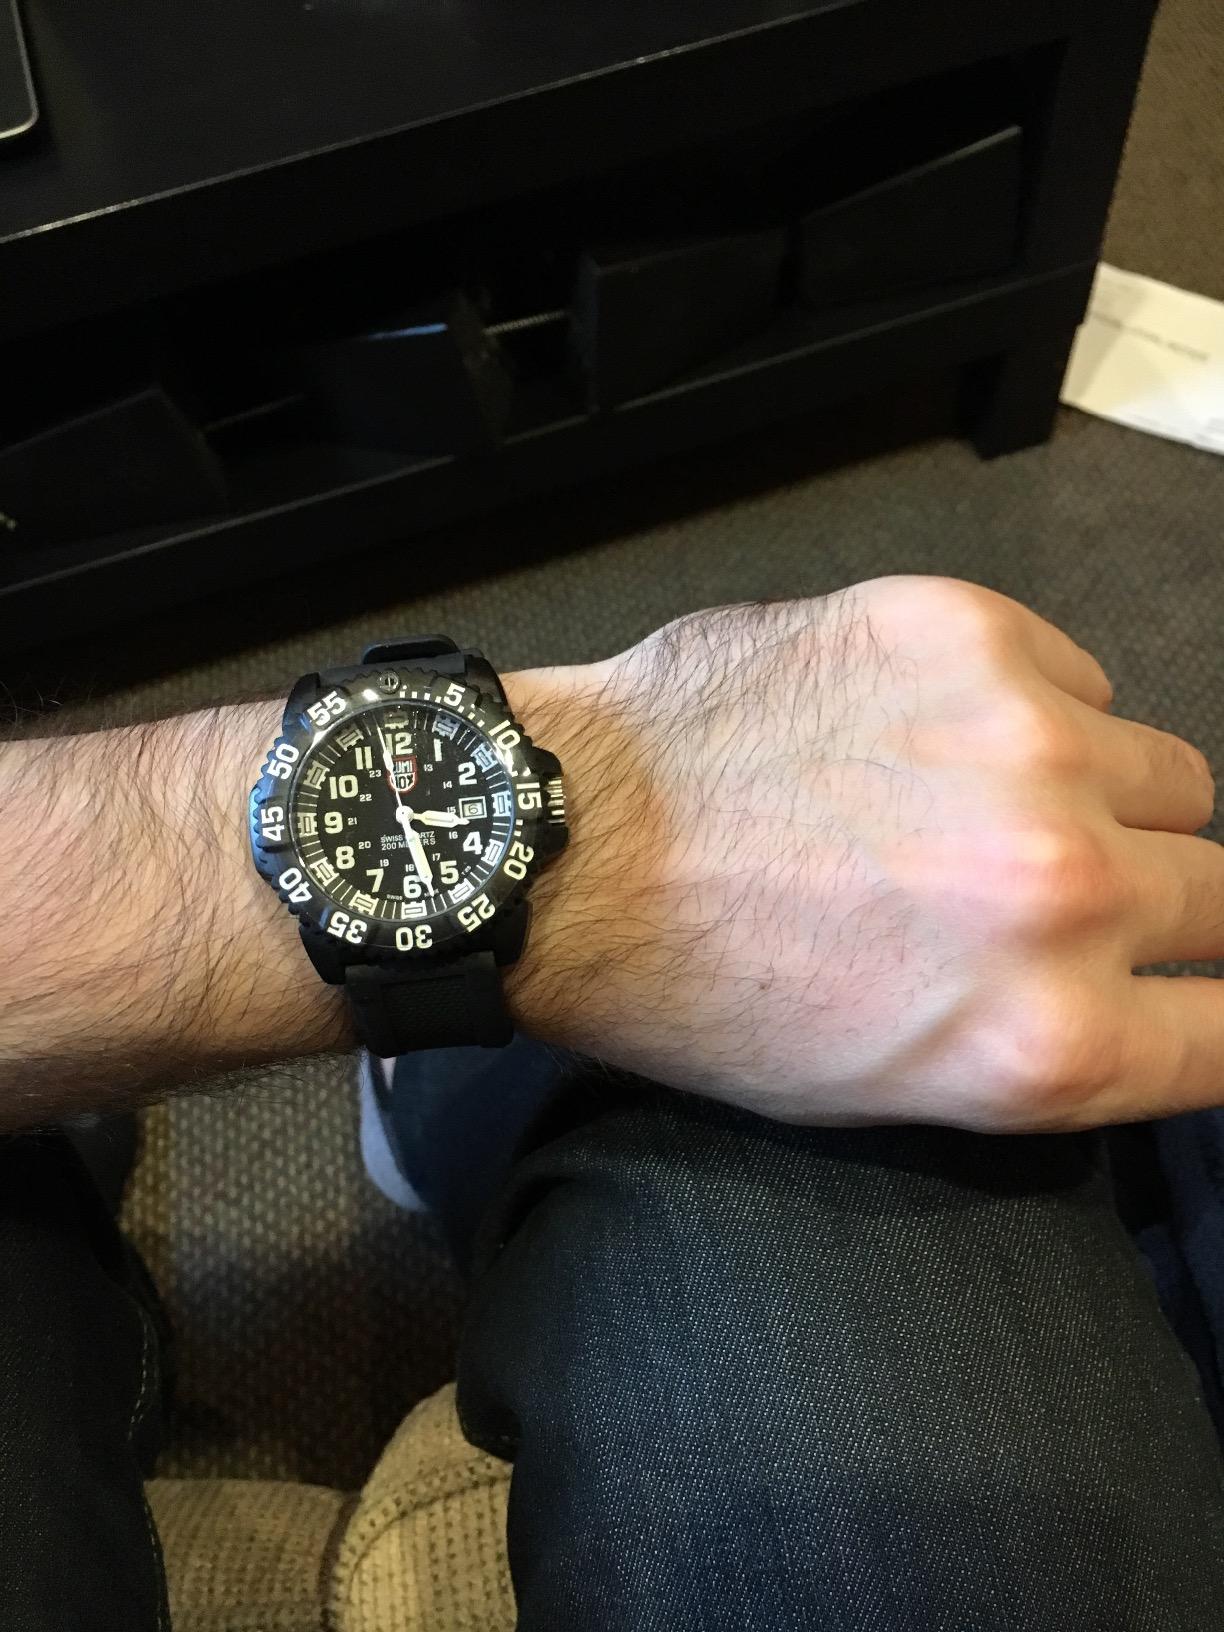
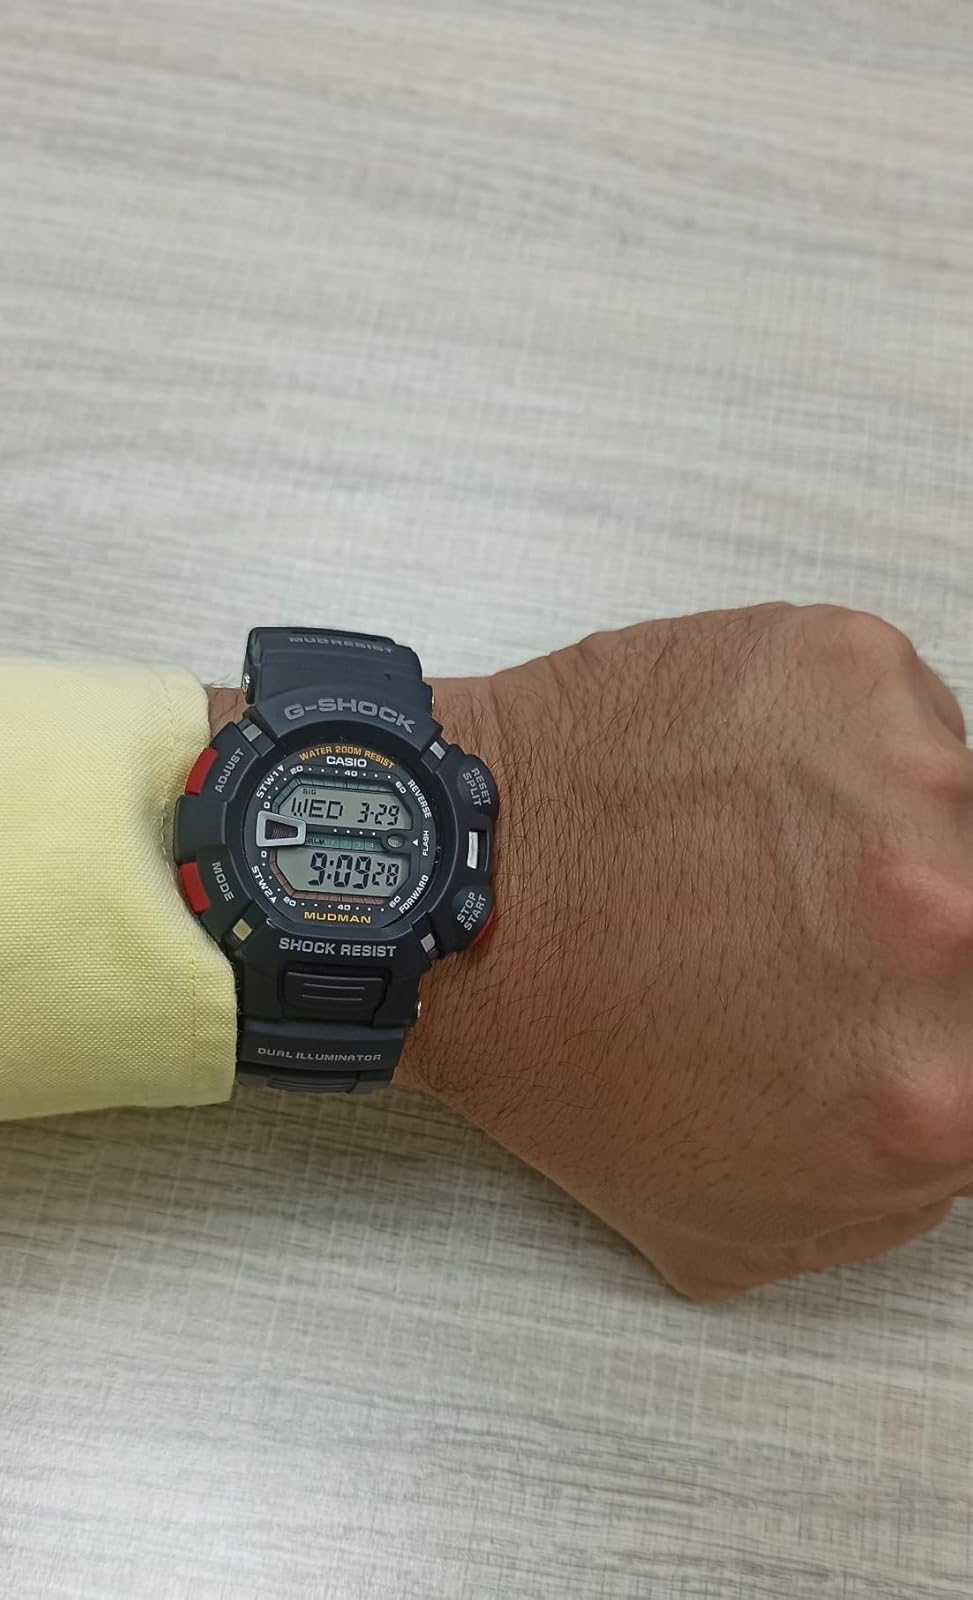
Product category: accessories_watch
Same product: no